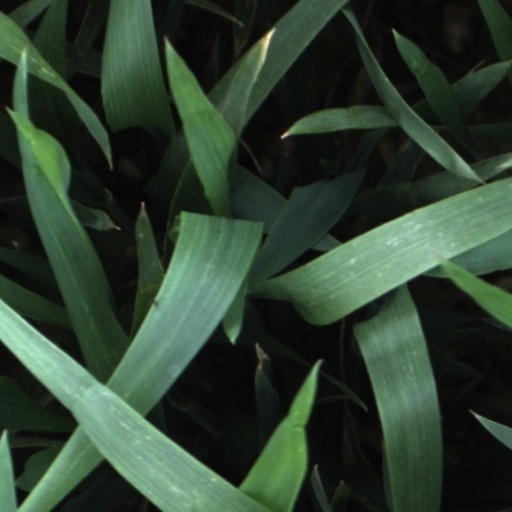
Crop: wheat